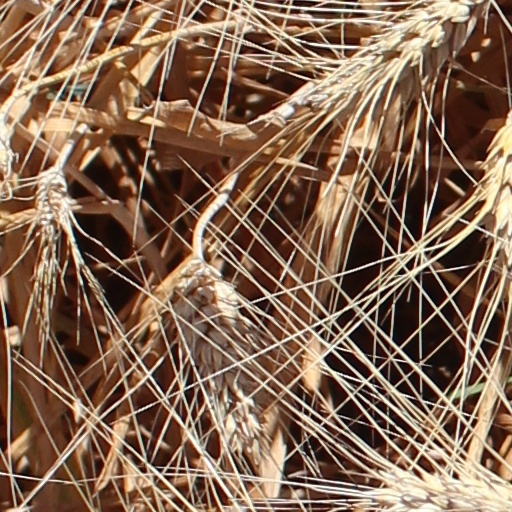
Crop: wheat